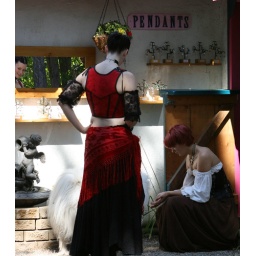
Captured the reflection in the mirror of the lady in red as she watched her dog being petted.